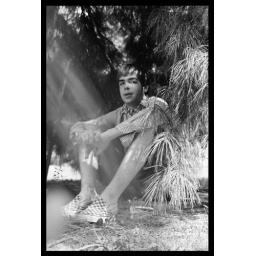
Johnny B chillin under a pine tree